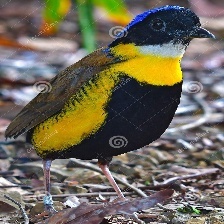
Species: GURNEYS PITTA
Scientific name: HYDRORNIS GURNEYI